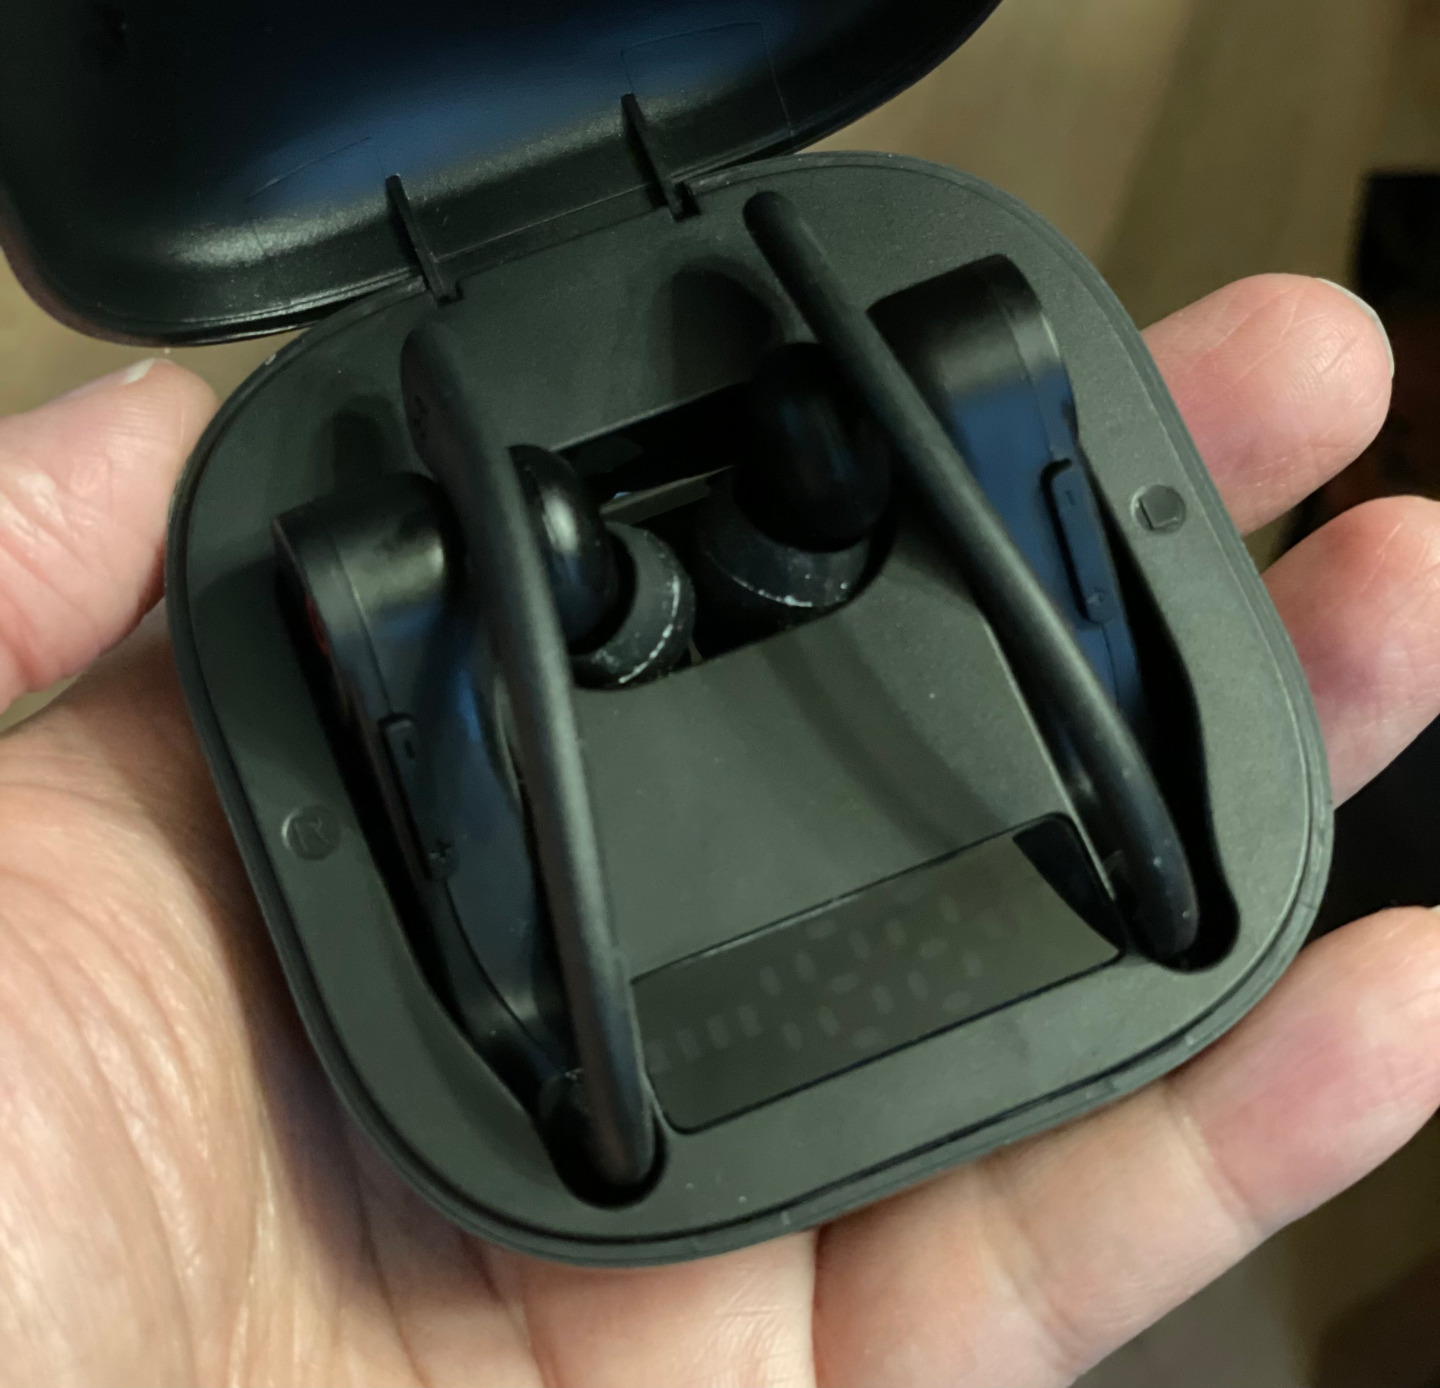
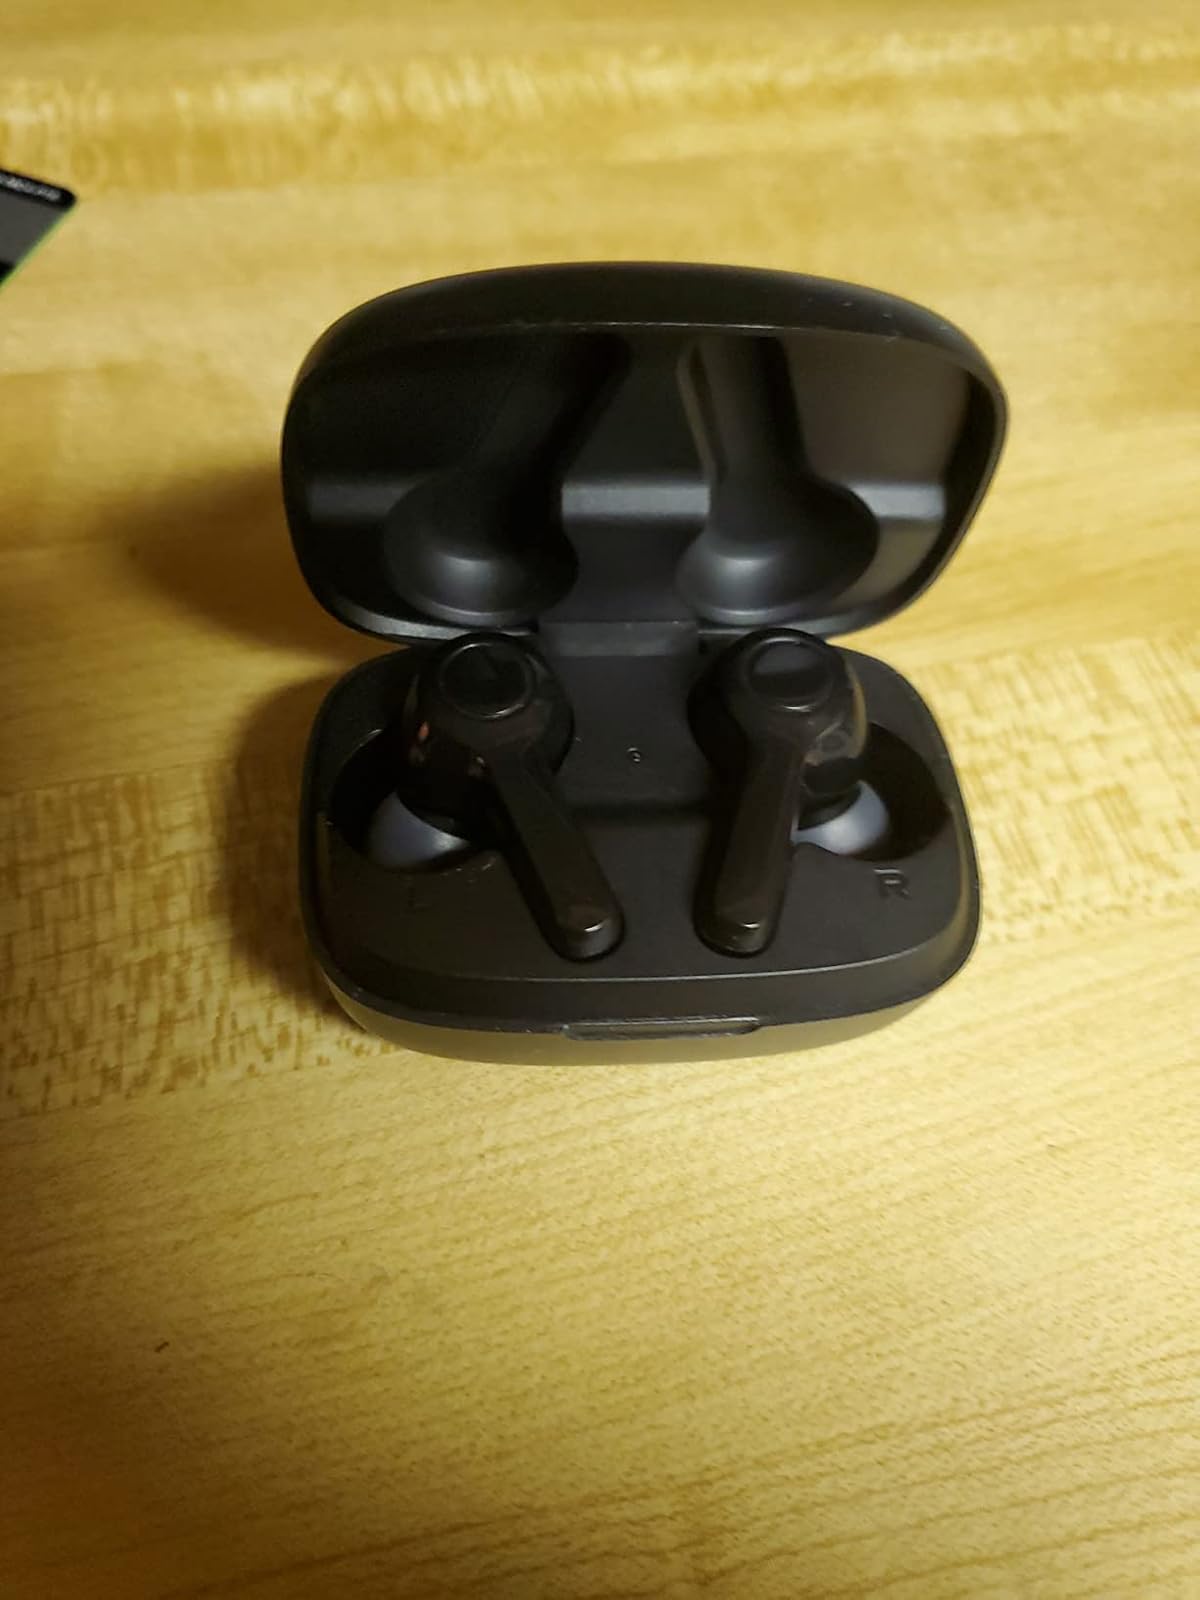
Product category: earbuds
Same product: no